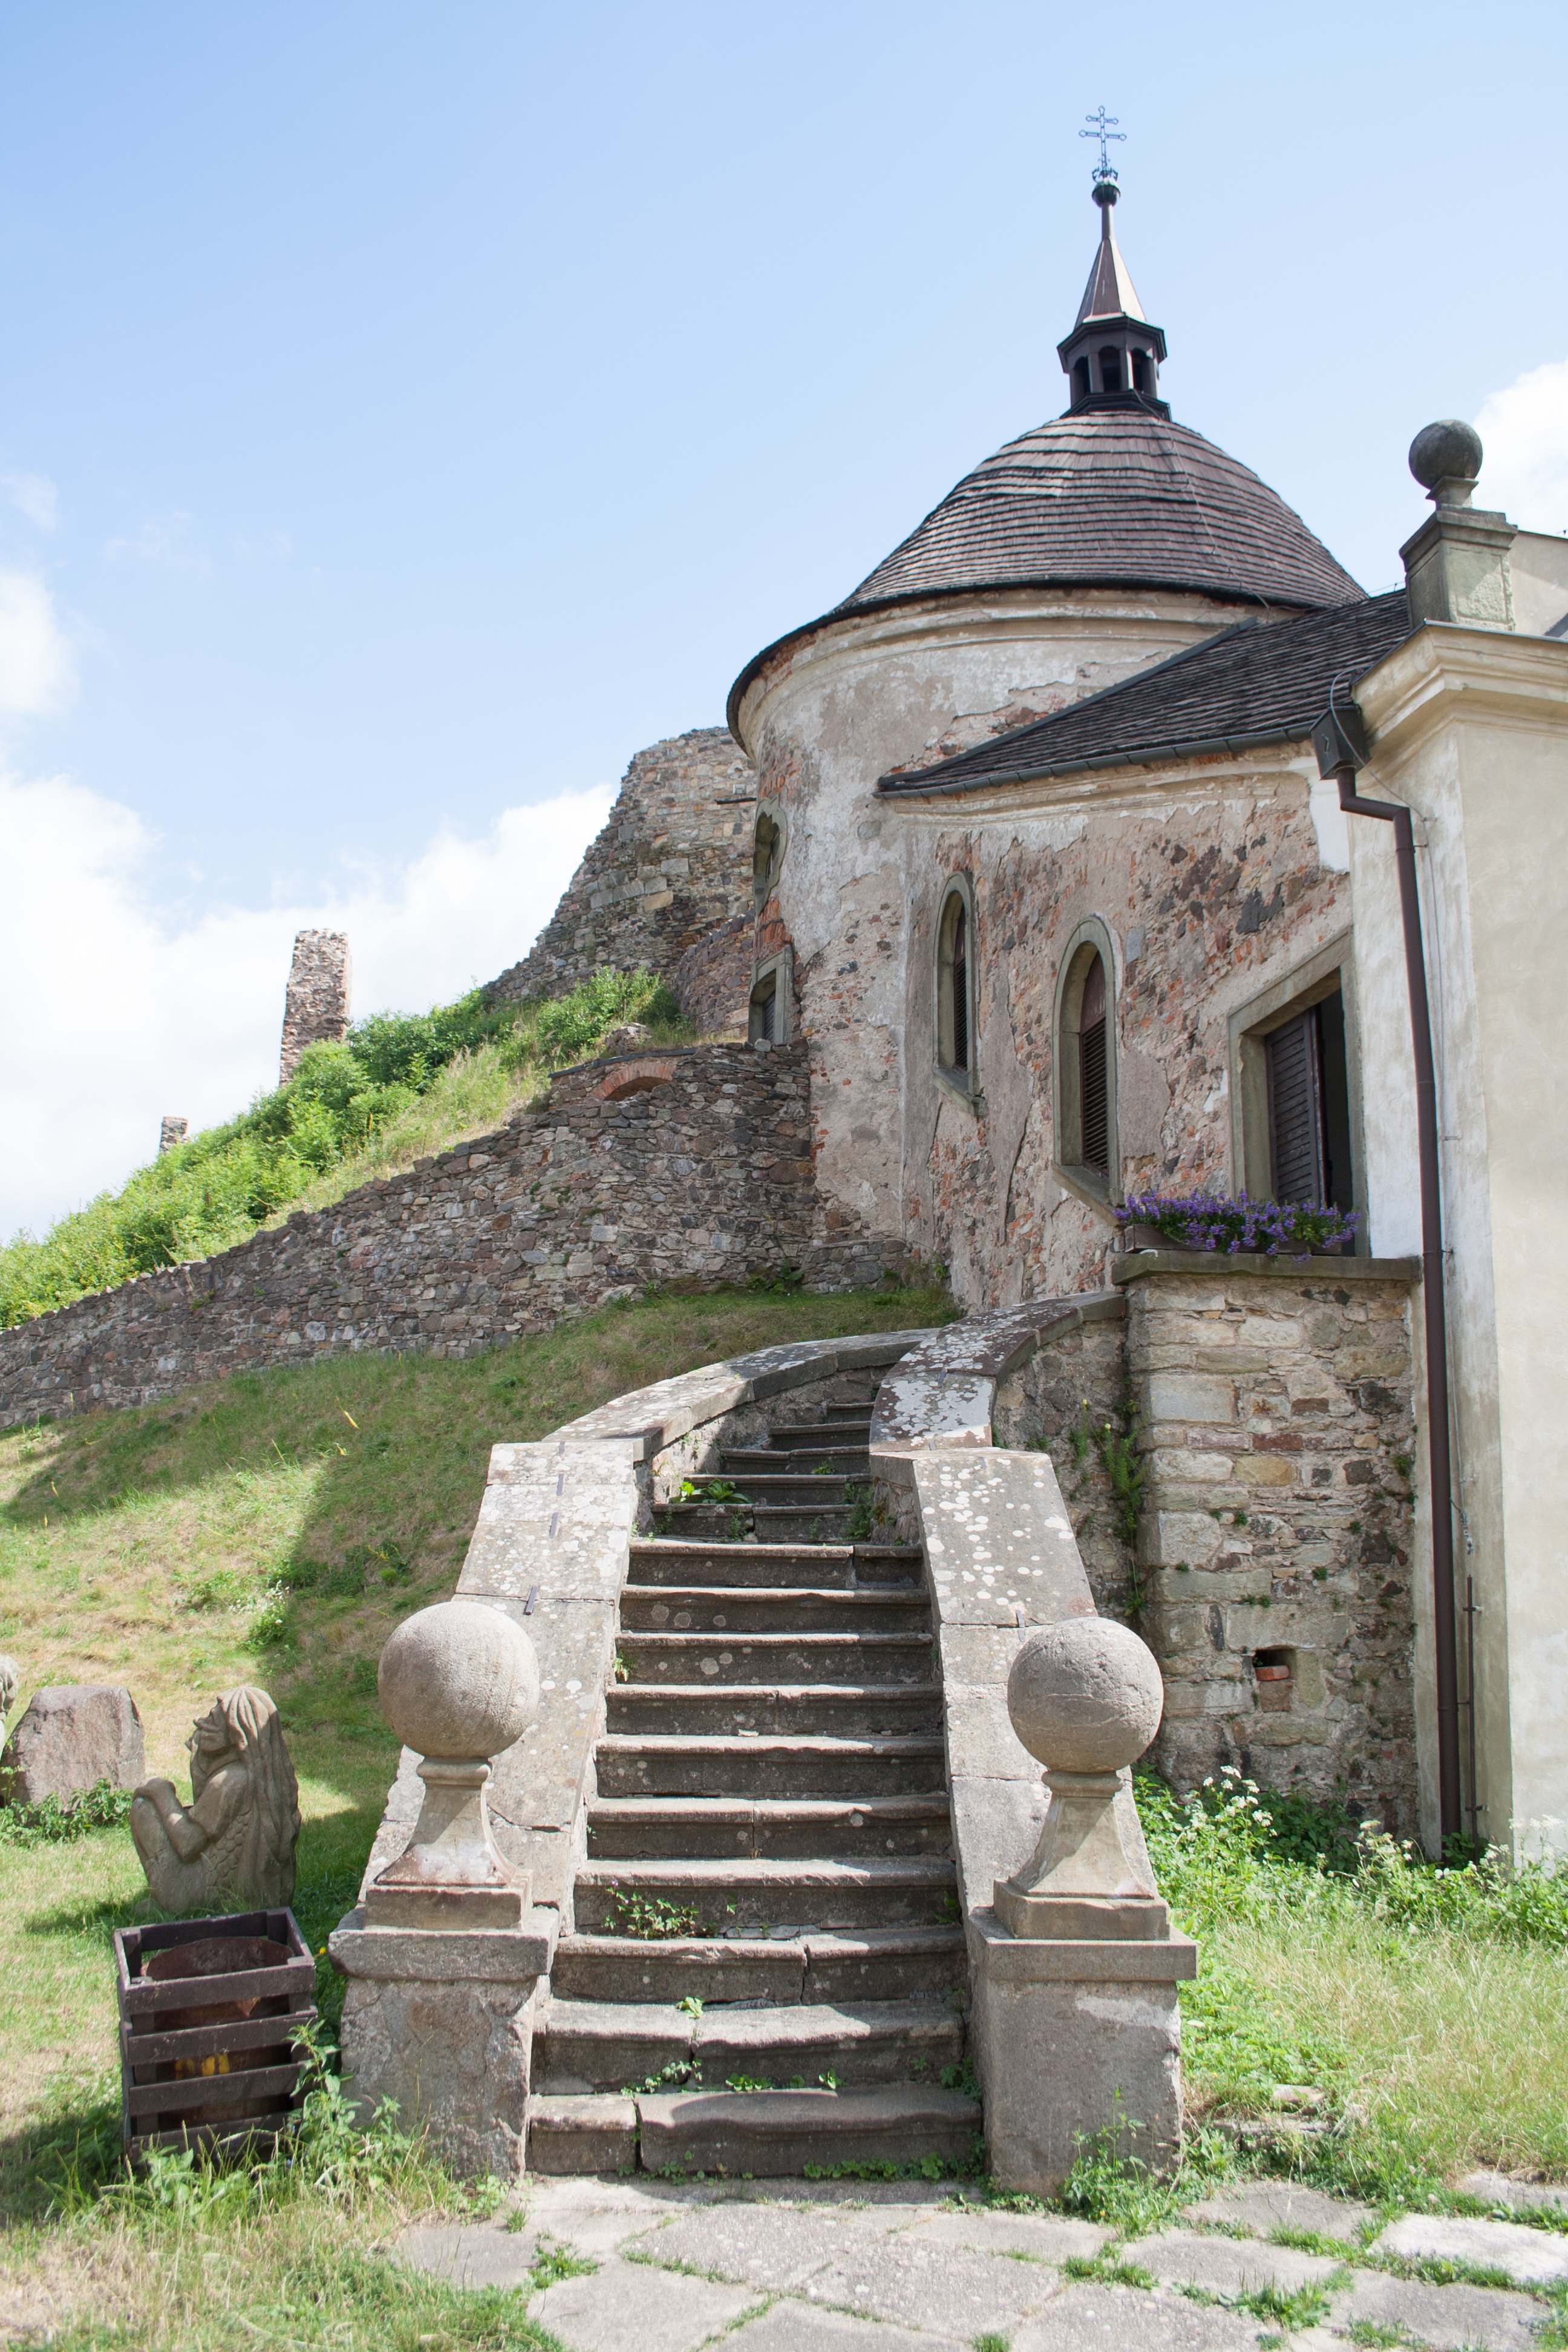
building, monument, castle, church, chapel, fortification, tourism, place of worship, temple, stairs, ruins, monastery, history, archaeological site, historic site, ancient history, spanish missions in california